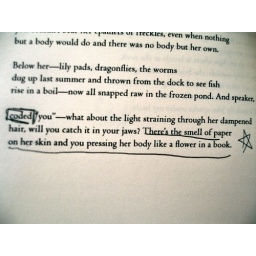
KUIPERS BITM smell of paper on skin pressing body flower in a book